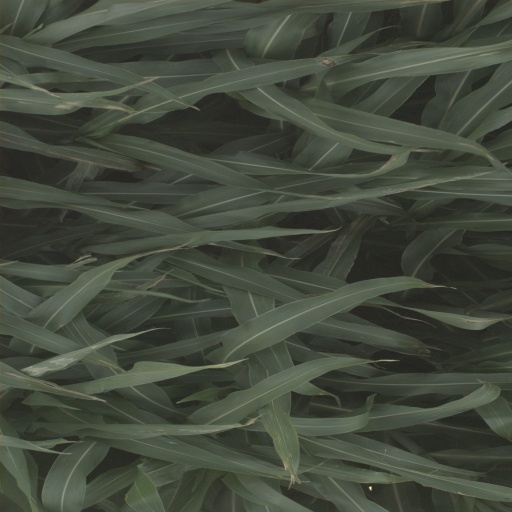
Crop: sorghum